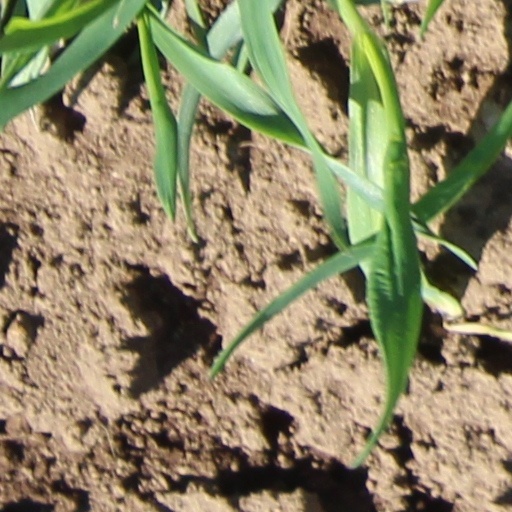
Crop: wheat